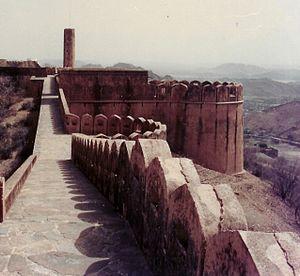
"Fort Jaigarh est situé sur un promontoire rocheux appelé ""Cheel ka Teela"" dans le massif des Aravalli. Il surplombe le fort d'Amber et le lac Maota, près de Jaipur, dans l'État du Rajasthan en Inde. Le fort a été construit sous le règne de Jai Singh II en 1726 pour protéger le fort d'Amber et ses palais.